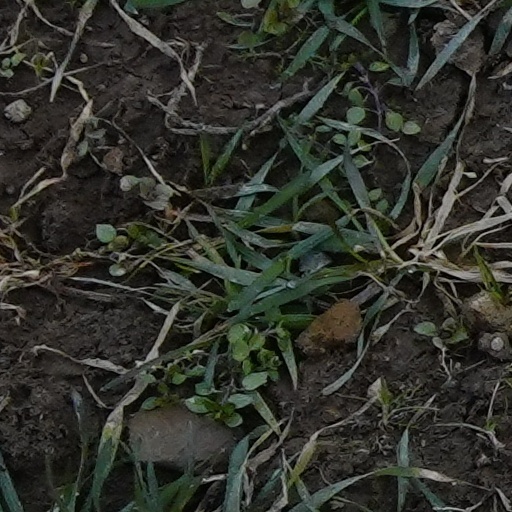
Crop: wheat